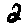
Label: 2